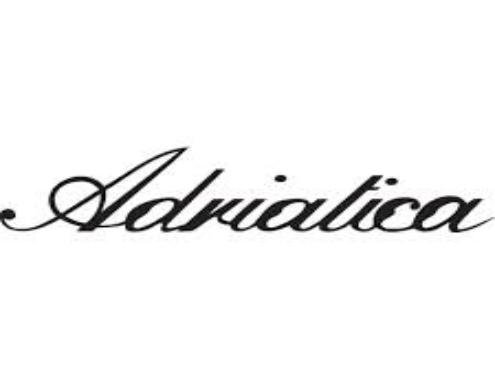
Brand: Adriatica
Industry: Clothes